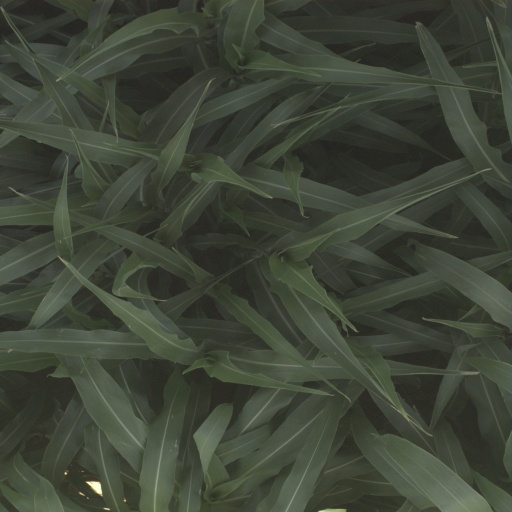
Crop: sorghum